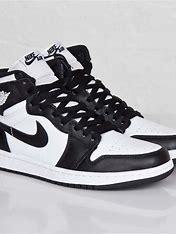
Brand: Jordan
Model: 1 Retro